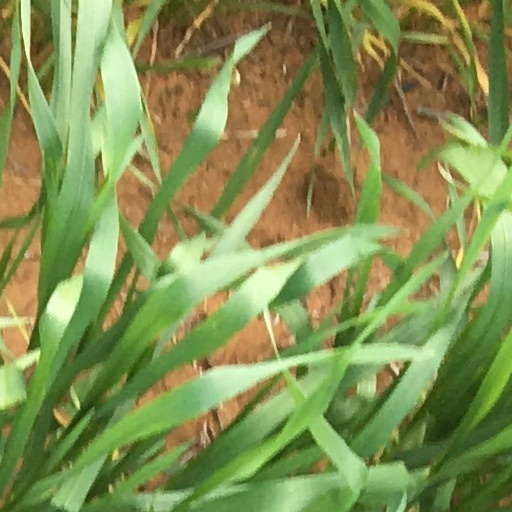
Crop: wheat